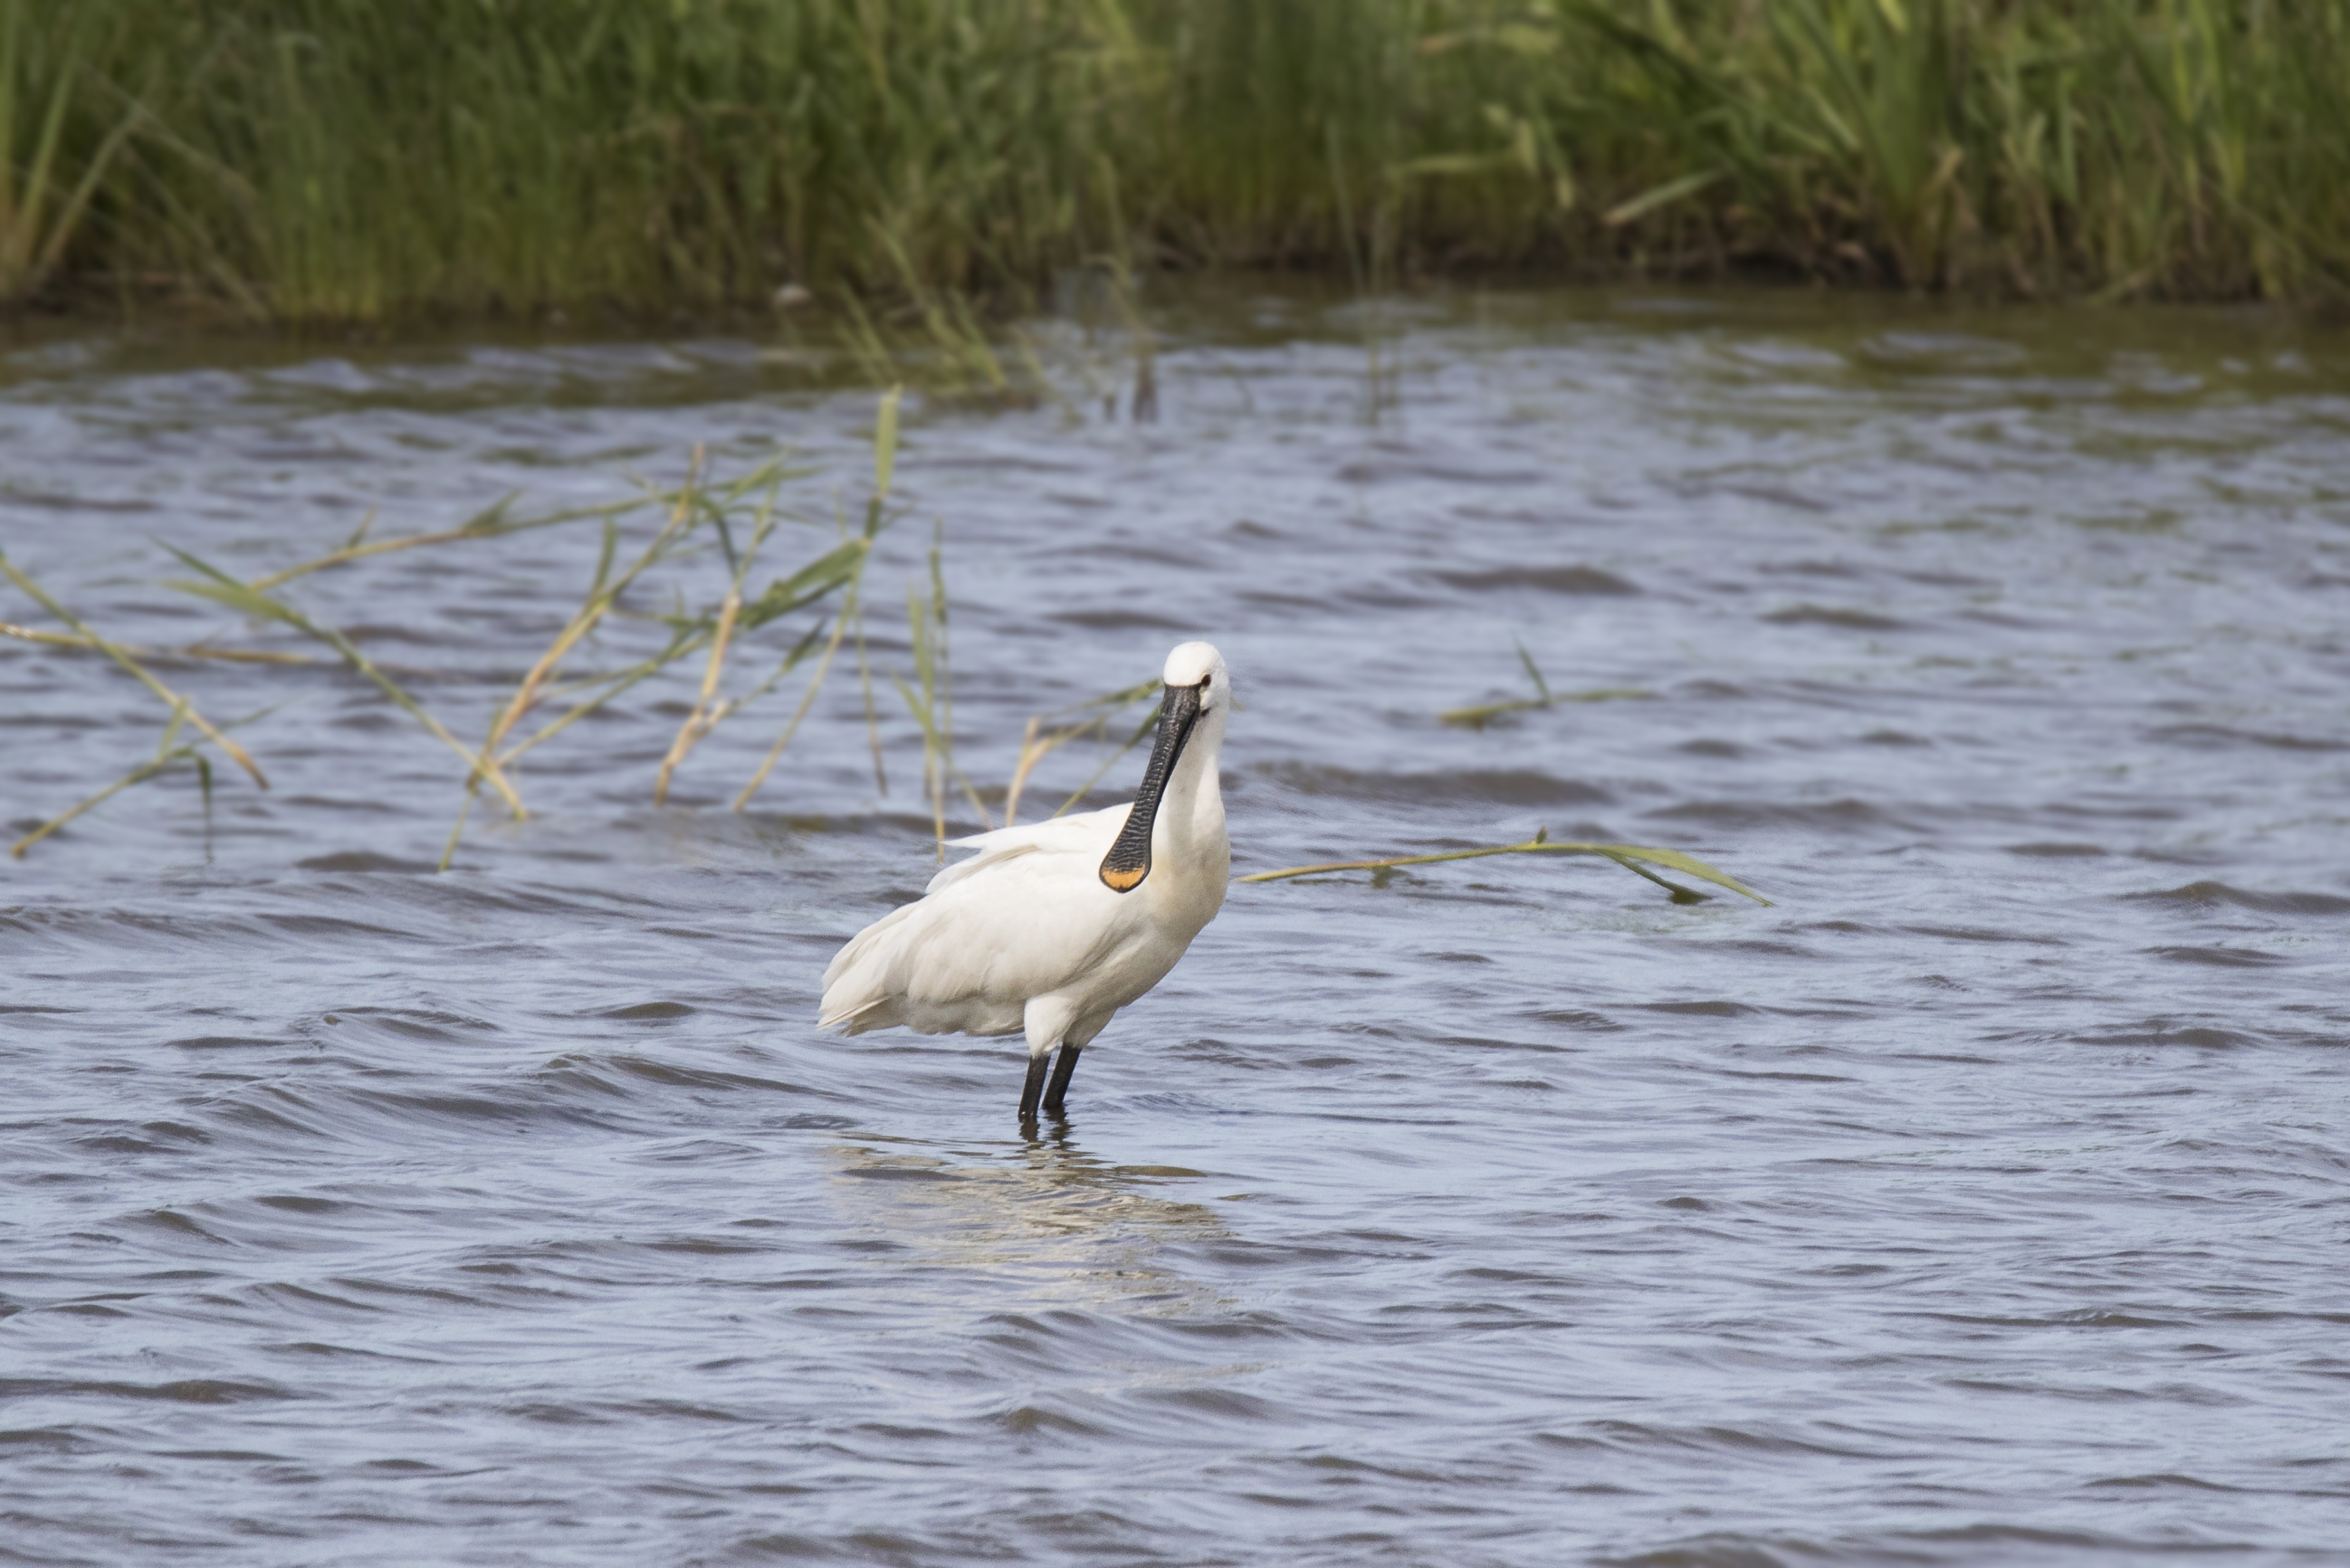
bird, wildlife, natural, fauna, wetland, vertebrate, heron, wader, spoonbill, leucorodia